Operation Cyclone

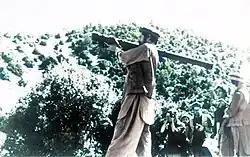
A mujahideen shoots an SA-7, 1988.

Key proponents of the initial program were Texas Congressman Charlie Wilson; Michael G. Vickers, a young CIA paramilitary officer; and Gust Avrakotos, the CIA's regional head, who developed a close relationship with Wilson. Their strategy was to provide a broad mix of weapons, tactics, and logistics, along with training programs, to enhance the rebels' ability to fight a guerilla war against the Soviets. Initially, to avoid detection of U.S. involvement, the program supplied the rebels only with Soviet-made weaponry. This plan was enabled by the tacit support of Israel, which had captured large stockpiles of Soviet-made weaponry during the Yom Kippur War and agreed to sell them to the CIA clandestinely, as well as Egypt, which had recently modernized its army with weapons purchased from Western nations, funneling the older Soviet-made arms to the mujahideen. After 1985, as the Reagan administration announced that it would support anti-Soviet resistance movements globally (in what is now known as the Reagan Doctrine), there was no longer a need to obfuscate the origin of the weaponry; Pentagon senior official, Michael Pillsbury, successfully advocated providing U.S.-made weaponry, including large numbers of Stinger missiles, to the Afghan resistance.